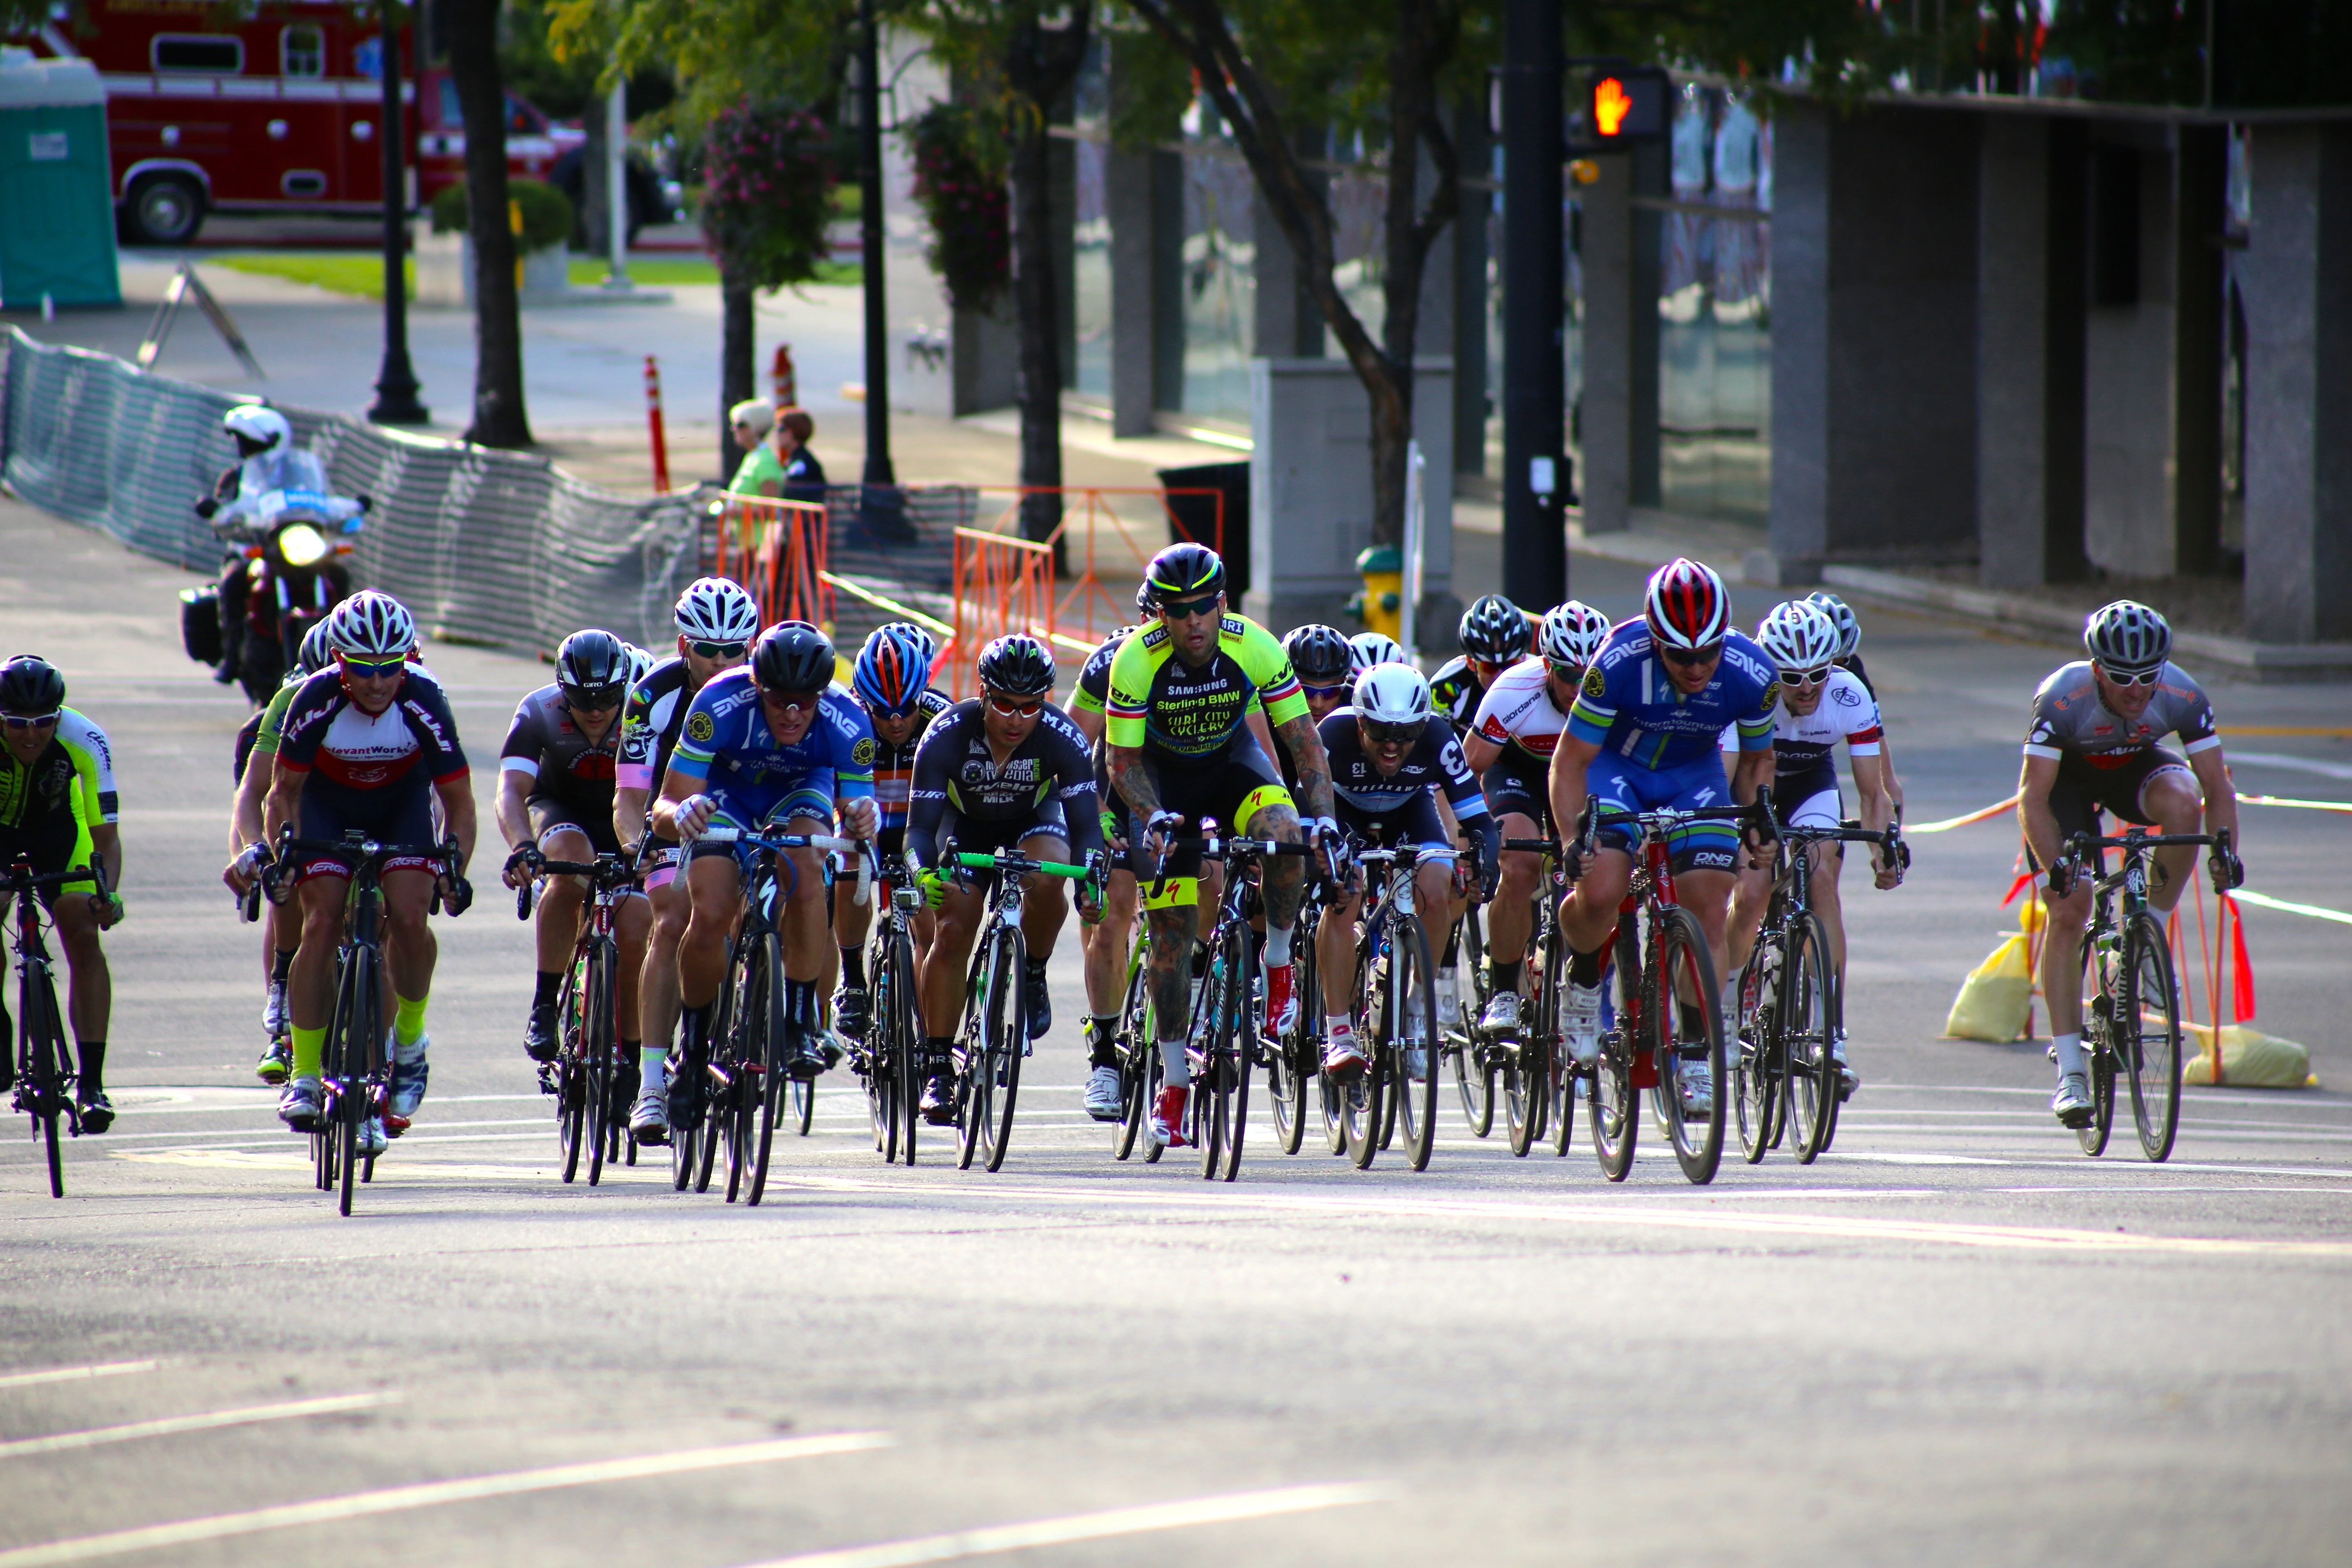
road, sport, street, bicycle, bike, recreation, cyclist, vehicle, exercise, speed, healthy, cycle, activity, sports equipment, outdoors, riding, cycling, race, bicyclist, sports, helmet, biking, racing, active, biker, cyclists, road cycling, outdoor recreation, road racing, cycle sport, cyclo cross, bicycle racing, road bicycle, racing bicycle, road bicycle racing, keirin